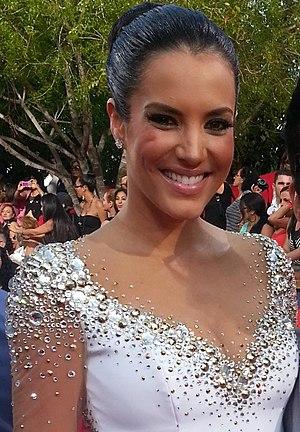
Gaby Espino est une actrice de telenovela et un mannequin vénézuélienne. Mère de Oriana Lander Espino et Nickolas Canela Espino.